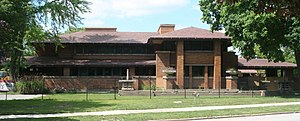
Frank Lloyd Wright / Andre kendte bygninger
Frank Lloyd Wright var en amerikansk arkitekt, som udviklede en særlig amerikansk udgave af modernismen i kritisk opposition til både historicismen og Bauhaus-arkitekturen og duen senere International Style.